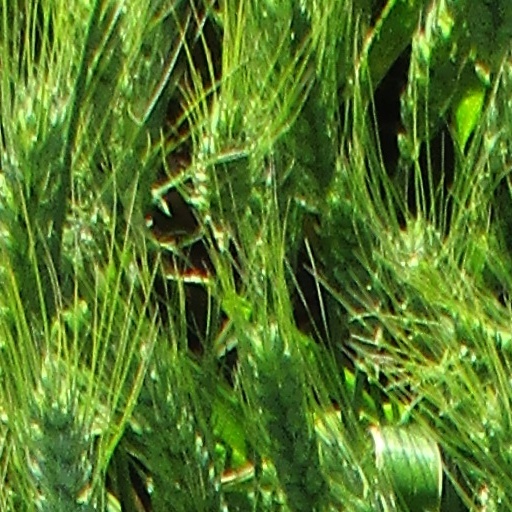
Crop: wheat